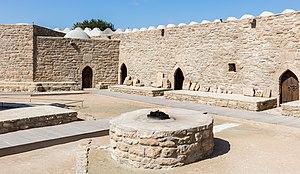
Atechgah ou Ateshgyah est un temple des adorateurs du feu en Azerbaïdjan, dans la péninsule d’Apsheron, à 30 km du centre de Bakou, situé au bout de la localité Amiradjan du district Sourakhani. Ce musée à ciel ouvert est déclaré monument historique et architectural par le décret du Président de l’Azerbaïdjan.